Sky position (RA, Dec in degrees): 144.033, 8.144
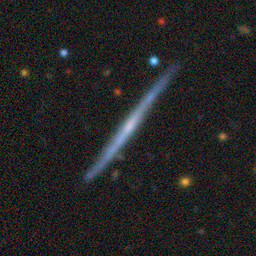
Galaxy morphology: Edge-on Galaxies without Bulge